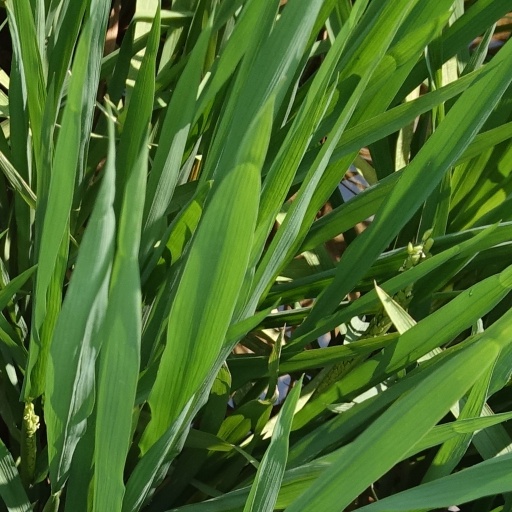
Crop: rice